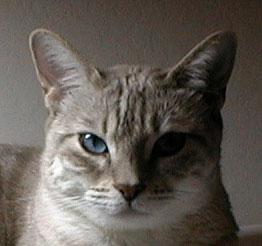
Bengal